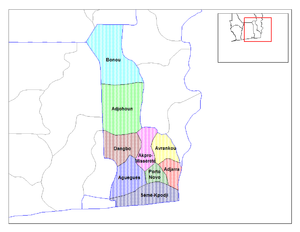
Le Bénin est subdivisé en 77 communes.
L'Ouémé est un département situé au sud-est du Bénin. Il tire son nom du fleuve Ouémé qui le traverse pour se jeter dans le golfe du Bénin. La réforme administrative de 1999 a détaché le nord de l'ancien département de l'Ouémé pour former le nouveau département du Plateau.